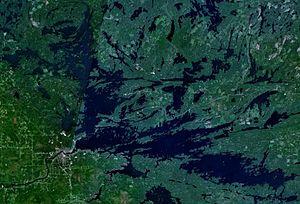
Le lac à la Pluie est une étendue d'eau située au Canada à la limite des États-Unis.